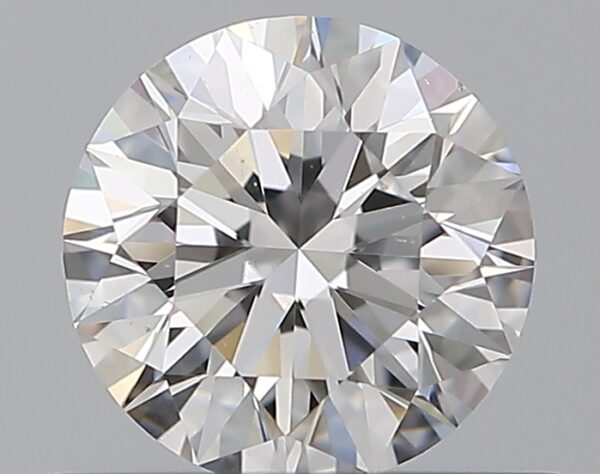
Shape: round
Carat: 0.59
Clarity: VS2
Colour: E
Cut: EX
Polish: EX
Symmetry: EX
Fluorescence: N
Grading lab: GIA
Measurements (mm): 5.32 x 5.36 x 3.36